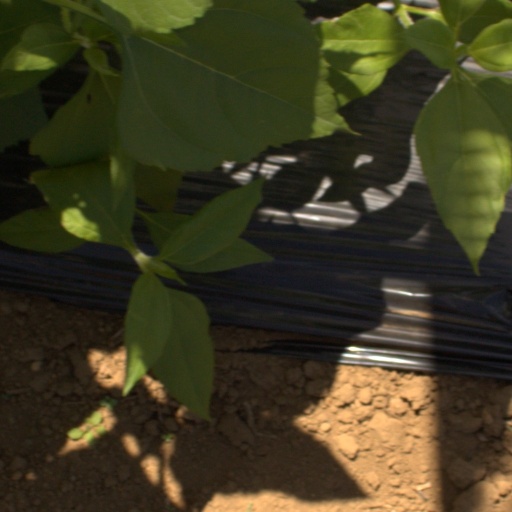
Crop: Jerusalem artichoke